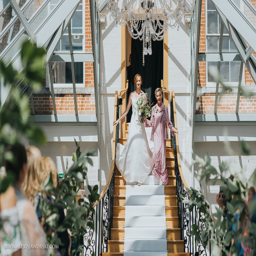
bride and mum walking down the aisle